Frontier Thesis

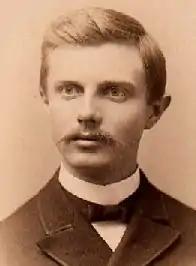
Frederick Jackson Turner, c. 1890

Turner set up an evolutionary model (he had studied evolution with a leading geologist, Thomas Chrowder Chamberlin), using the time dimension of American history, and the geographical space of the land that became the United States. The first settlers who arrived on the east coast in the 17th century acted and thought like Europeans. They adapted to the new physical, economic and political environment in certain ways—the cumulative effect of these adaptations was Americanization.